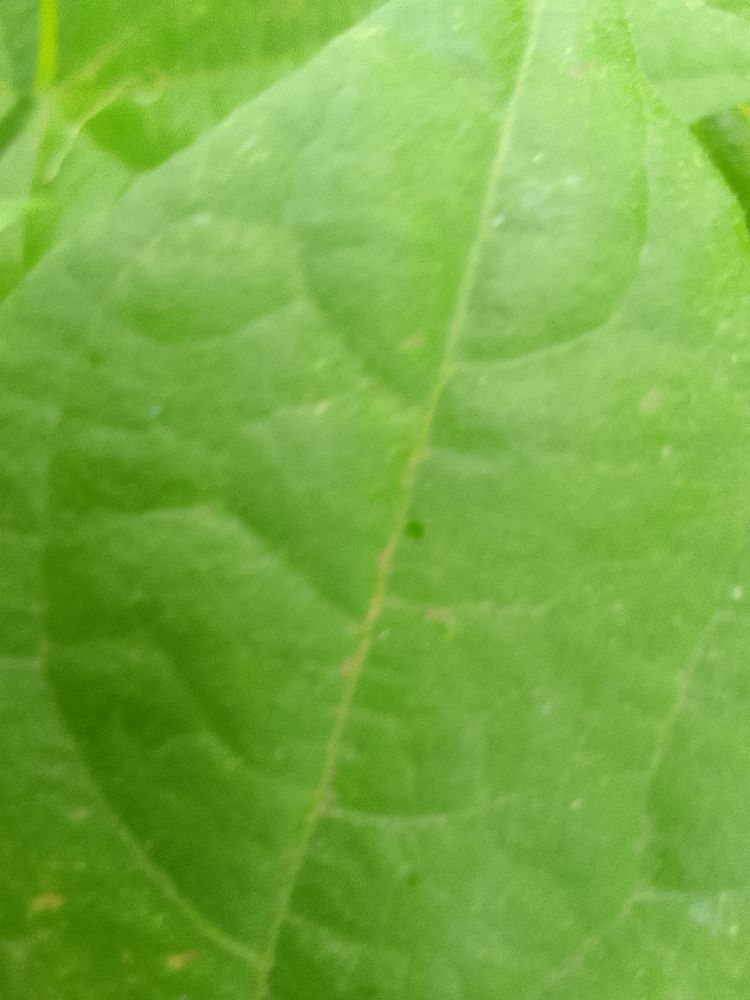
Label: healthy